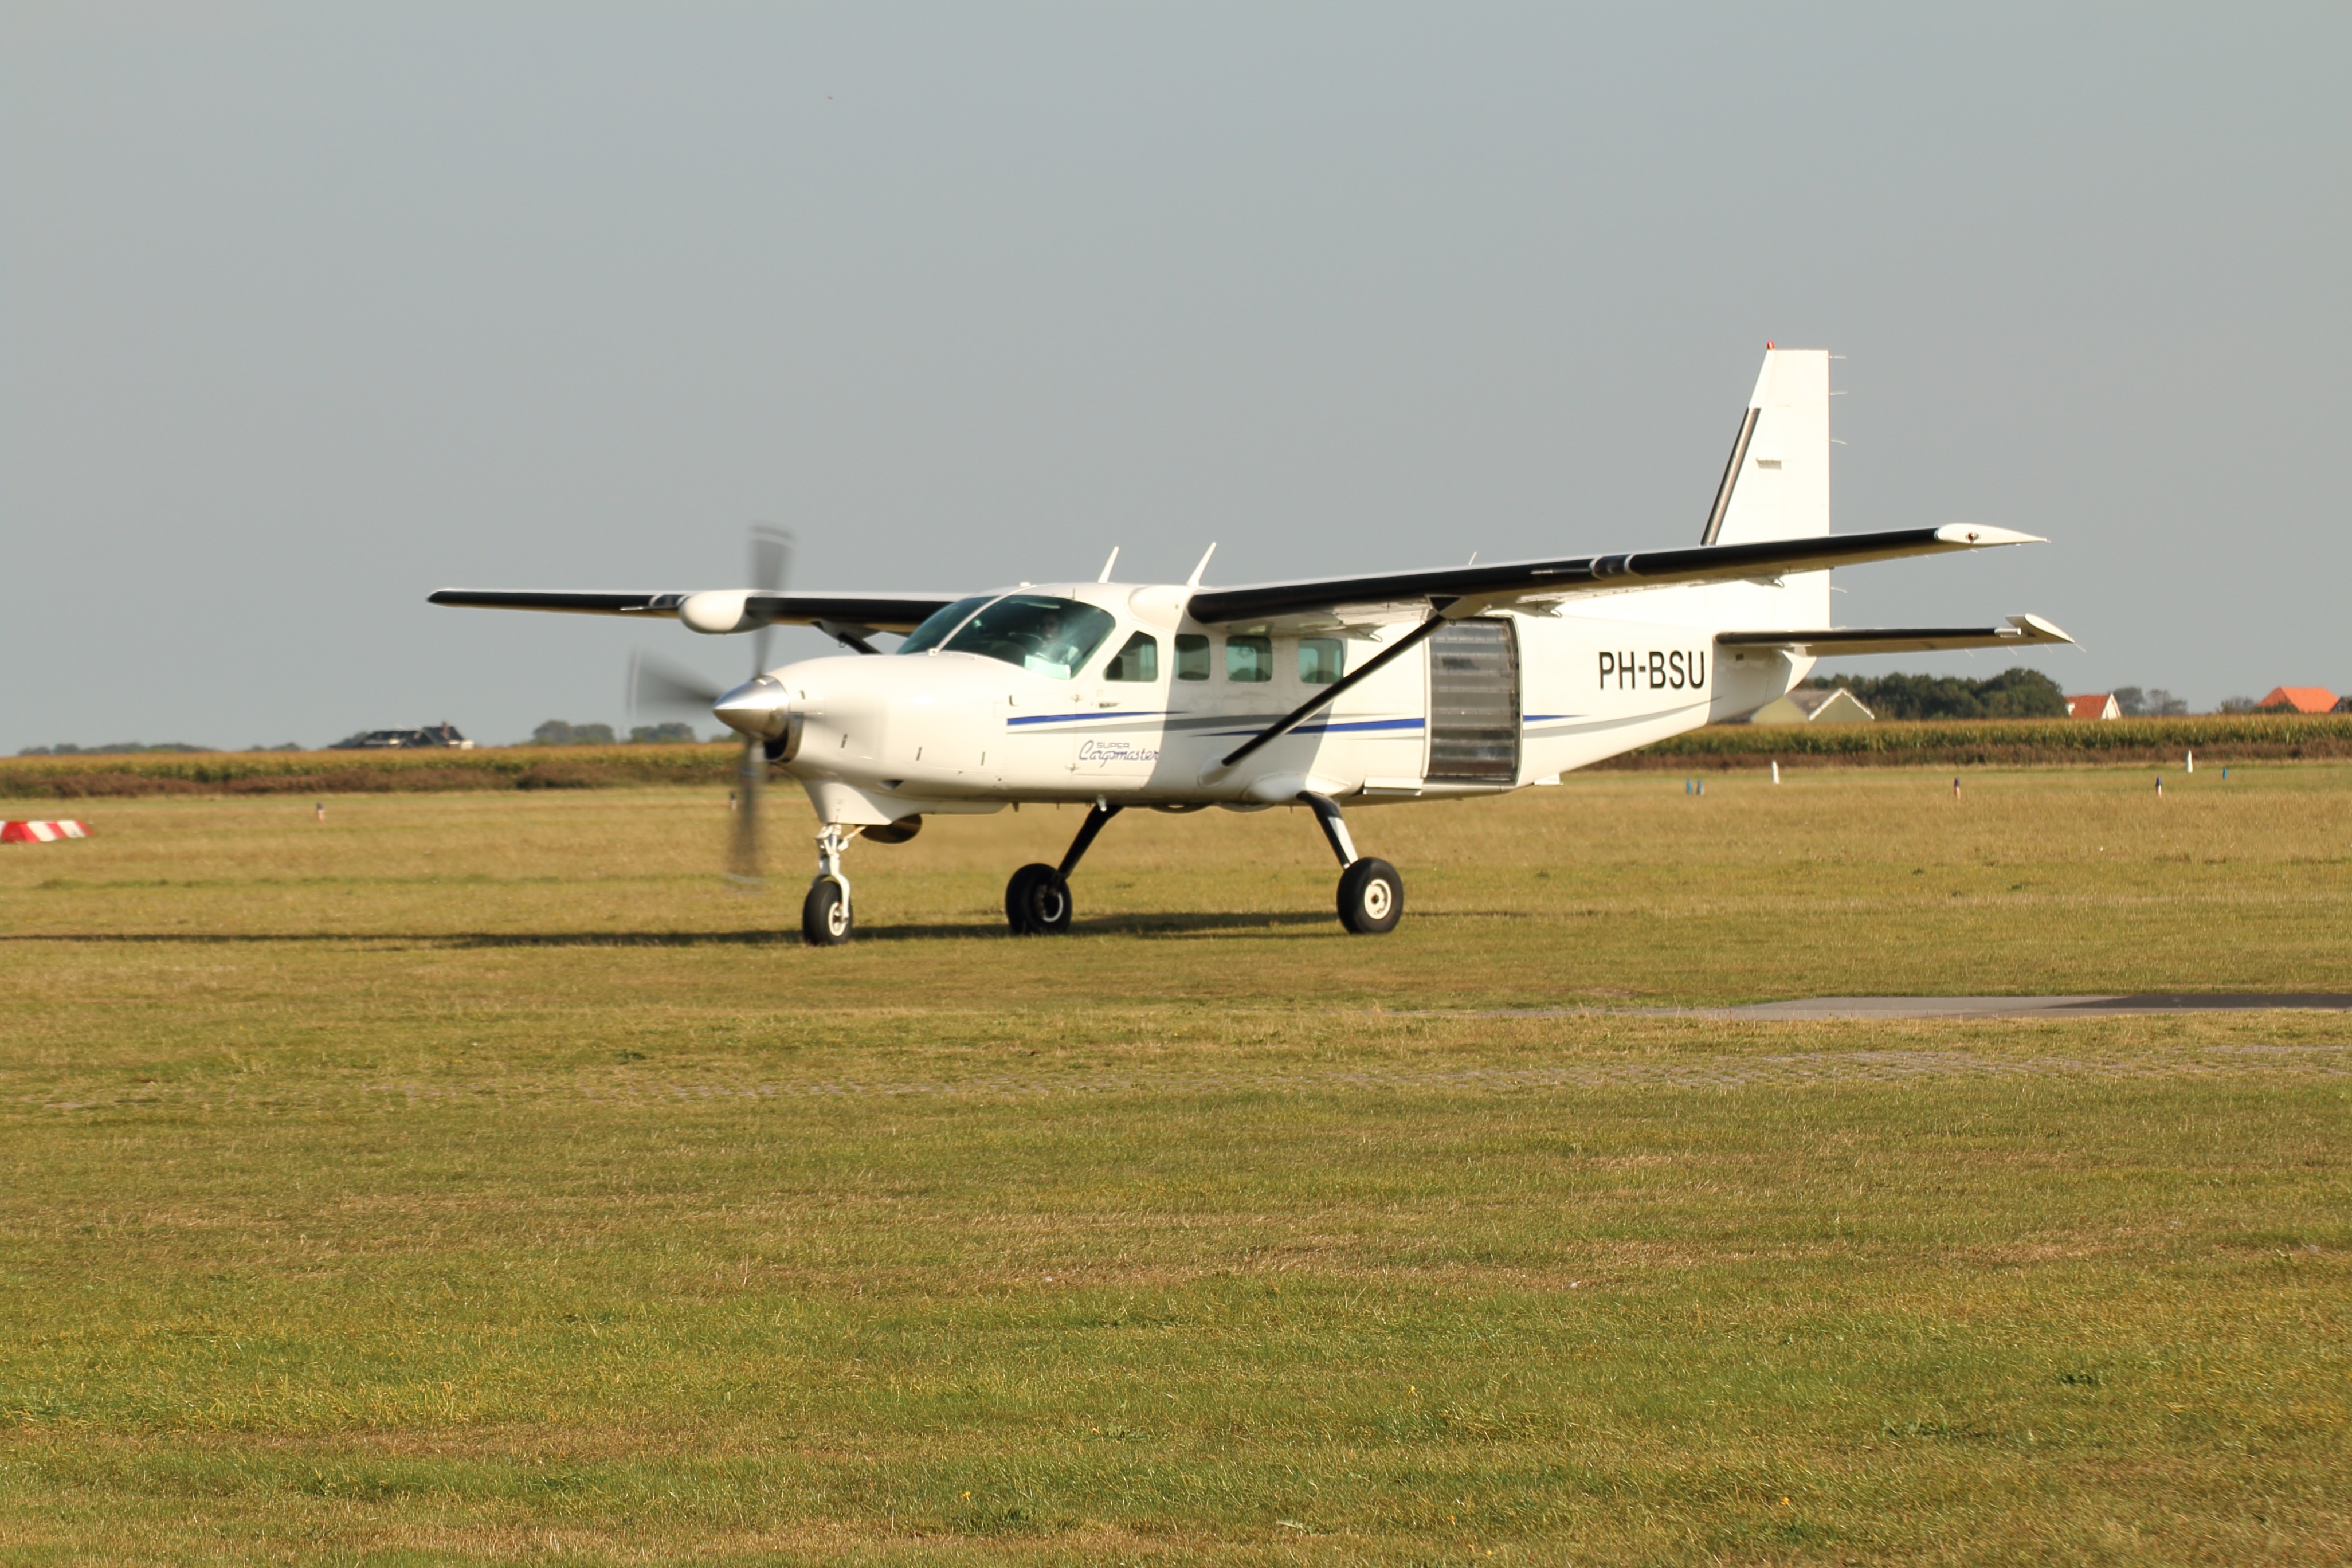
wing, airplane, plane, aircraft, transport, vehicle, aviation, flight, cessna, light aircraft, monoplane, atmosphere of earth, aircraft engine, propeller driven aircraft, ultralight aviation, cessna 150, cessna 172, cessna 182, sport airplane